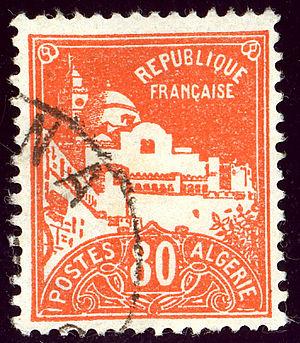
Timbre de l'Algérie française, émission de 1926, 80 c rouge-orange, Yvert N°50.
Cet article présente l'histoire postale et philatélique de l'Algérie. Elle présente trois aspects assez différents : un ensemble de départements français, au statut un peu particulier mais presque totalement intégré au système postal français ; un statut proche mais qui a donné lieu à des émissions philatéliques locales ; et enfin, un état indépendant avec sa propre politique postale.